Spancill Hill, County Clare

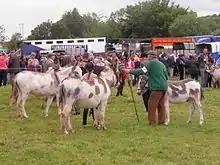
Horse fair at Spancil Hill.

Spancill Hill or Spancilhill (Ordnance Survey spelling Spancel Hill for the hill and settlement, Spancelhill for the electoral division) is a hill and adjacent dispersed settlement in County Clare, Ireland. The historic hamlet of Spancilhill was by the fair green, which is still the site of the Spancill Hill Fair, which occurs annually on 23 June. Houses are concentrated slightly south at Cross of Spancilhill, where the R352 road between Ennis to the west and Tulla to the east crosses a local road between Barefield to the north and Quin to the south.